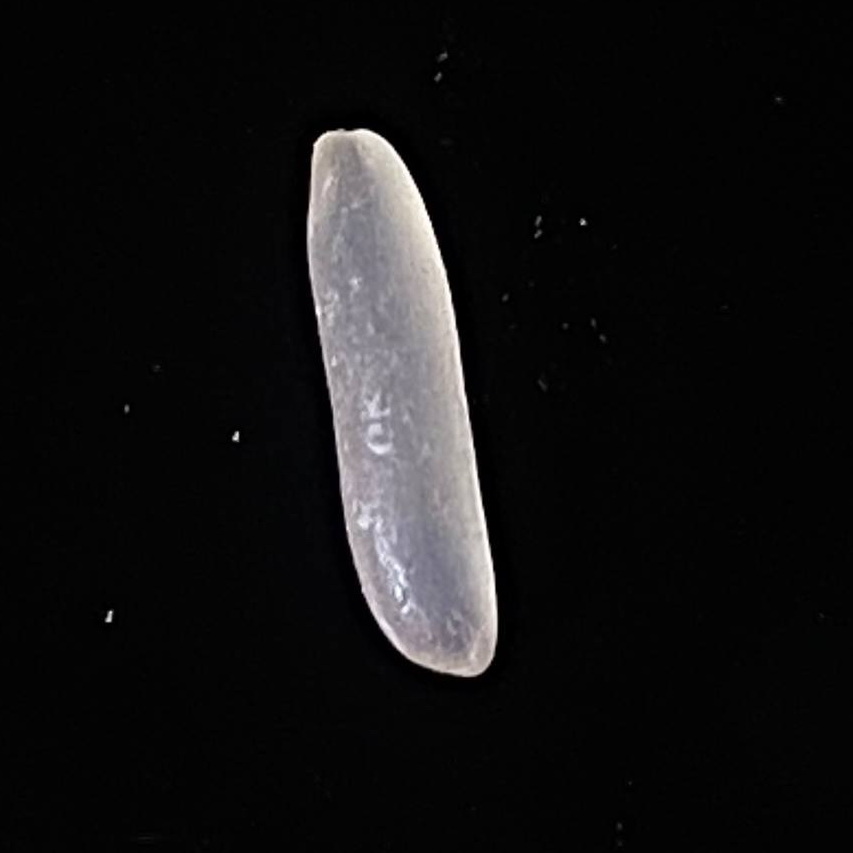
Rice variety: Jirashail